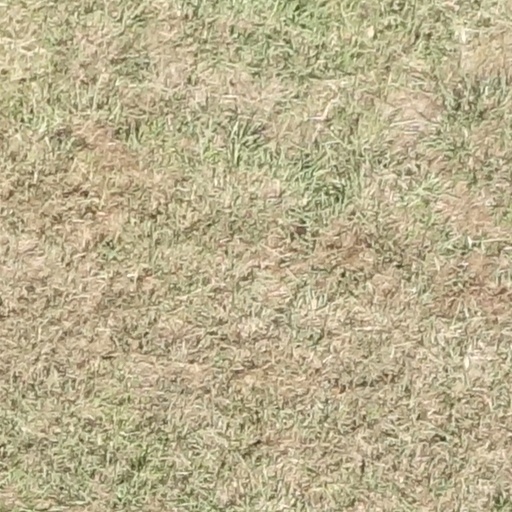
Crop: sorghum